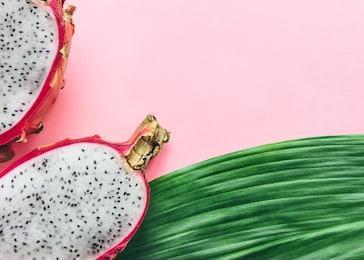
Label: Dragonfruit